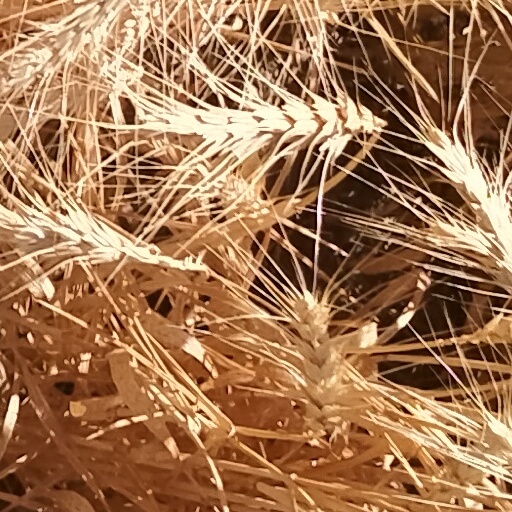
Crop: wheat